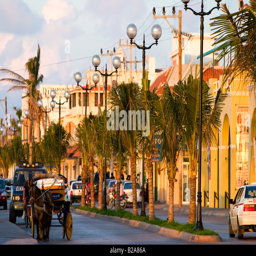
the streets as the sun sets on a warm december day